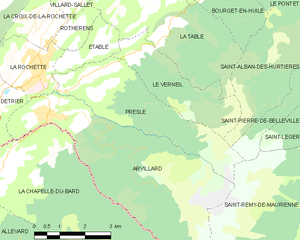
Carte des communes françaises